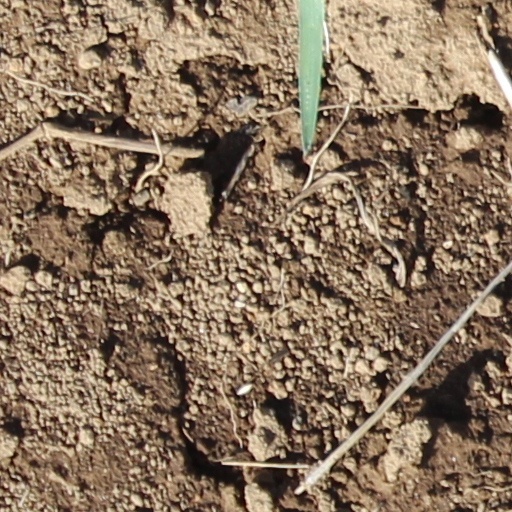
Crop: wheat